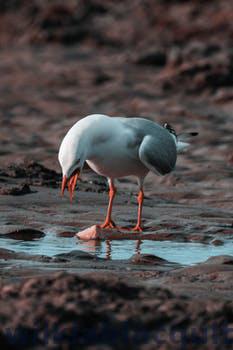
Label: Watermark